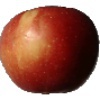
Label: Apple Braeburn 1